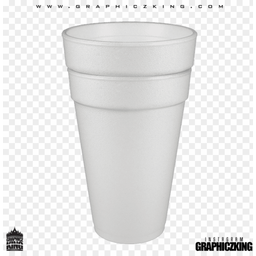
Label: paper